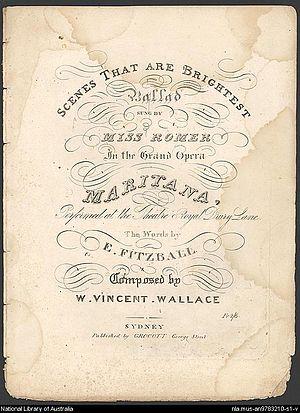
Couverture d'une partition de Maritana
Maritana est un grand opéra en trois actes composé par William Vincent Wallace sur un livret d'Edward Fitzball adapté de la pièce Don César de Bazan d'Adolphe d'Ennery et Dumanoir et créé au Théâtre royal de Drury Lane le 15 novembre 1845.